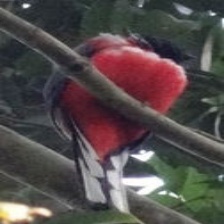
Species: RED NAPED TROGON
Scientific name: HARPACTES KASUMBA